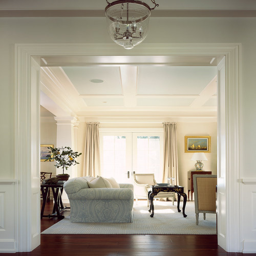
example of a classic enclosed living room design with white walls